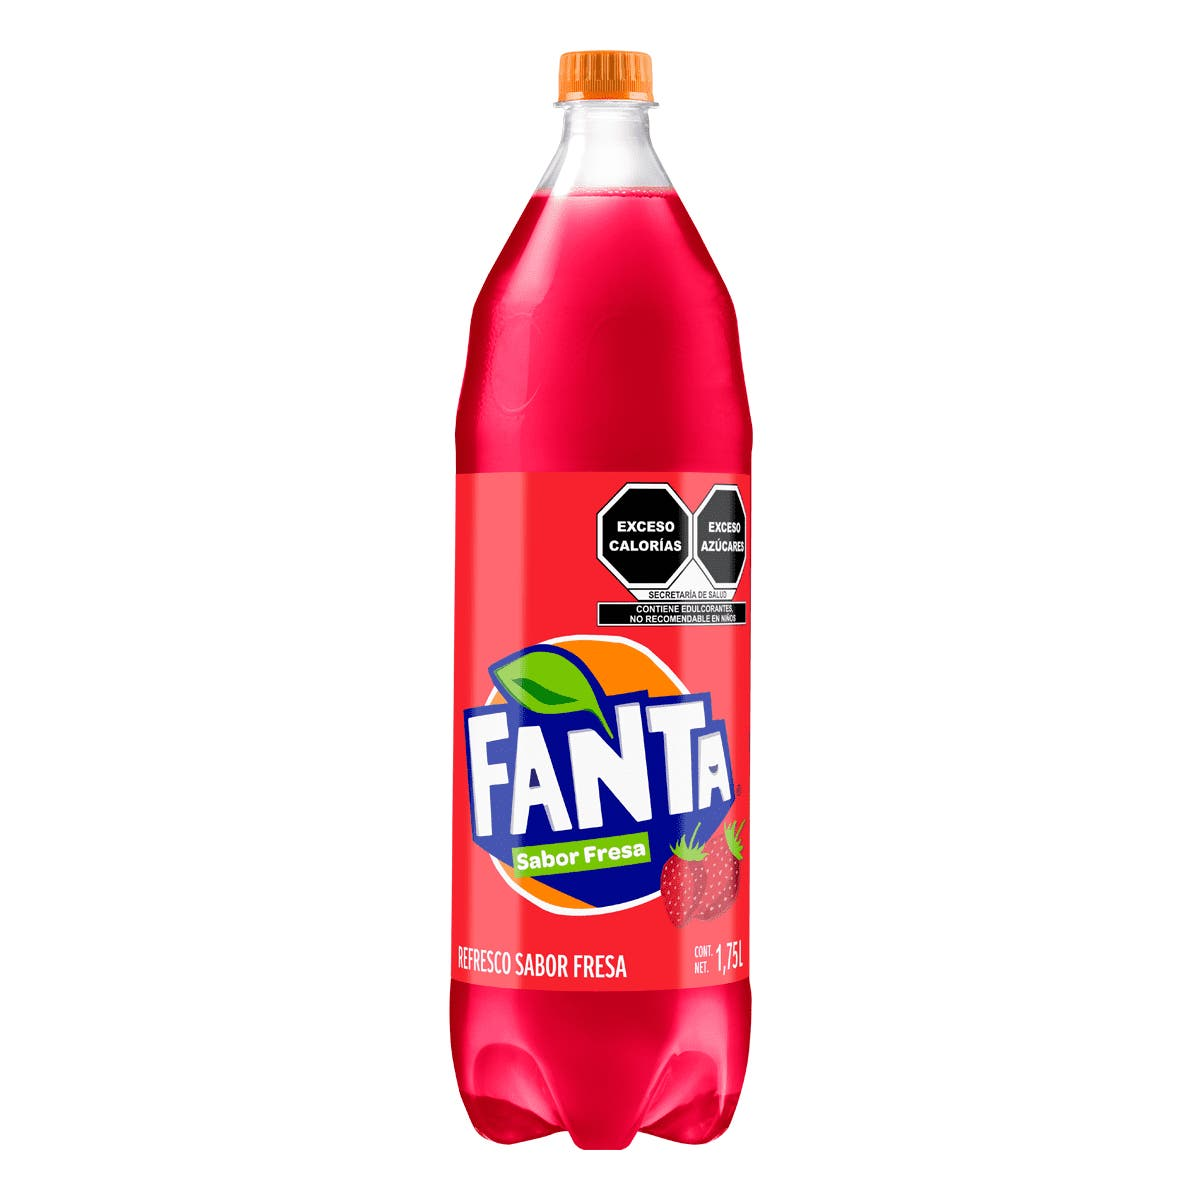
A Fanta strawberry flavor soda in a 1.75-liters plastic bottle